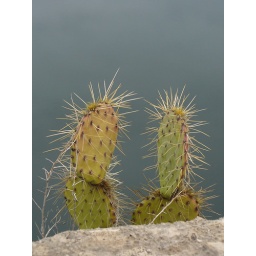
On the rock rim overlooking Montezuma's Well. The background is the water of the &amp;quot;well&amp;quot;, the color influenced by the gray skies of the day.